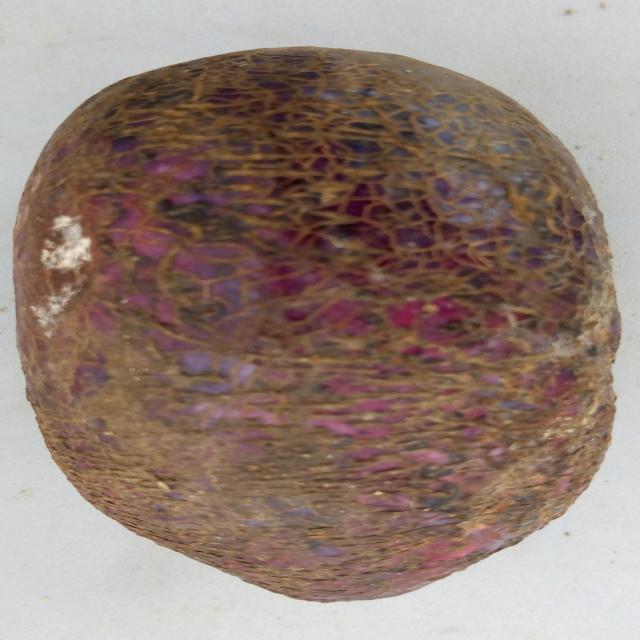
Plum grade: spotted